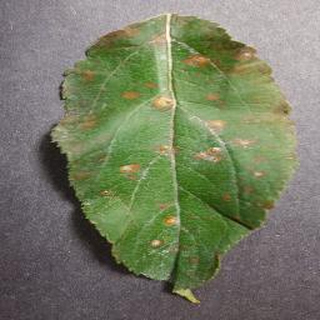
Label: apple_cedar_apple_rust